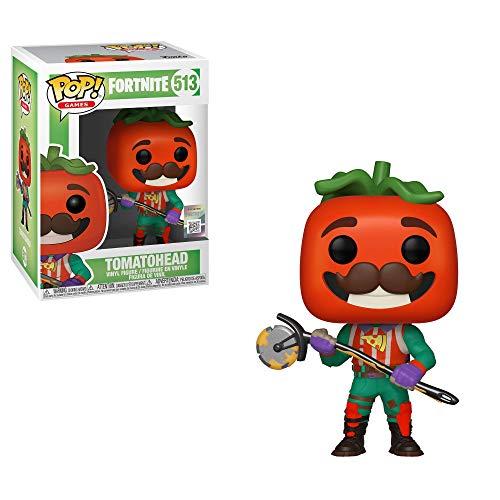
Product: Funko Pop Games: Fortnite - Tomatohead
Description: From Fortnite, tomatohead, as a stylized POP vinyl from Funko.
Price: $9.99
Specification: Product Dimensions:         2.5 x 2.5 x 3.8 inches ; 4 ounces    |Shipping Weight: 4 ounces (View shipping rates and policies)|ASIN: B07MHXNT96|Item model number: 39051